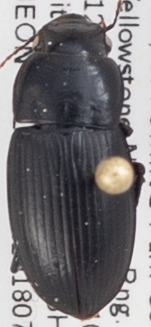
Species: Harpalus laticeps
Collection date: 2018-07-26
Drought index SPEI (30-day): -1.348
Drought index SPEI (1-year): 1.834
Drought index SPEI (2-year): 1.01